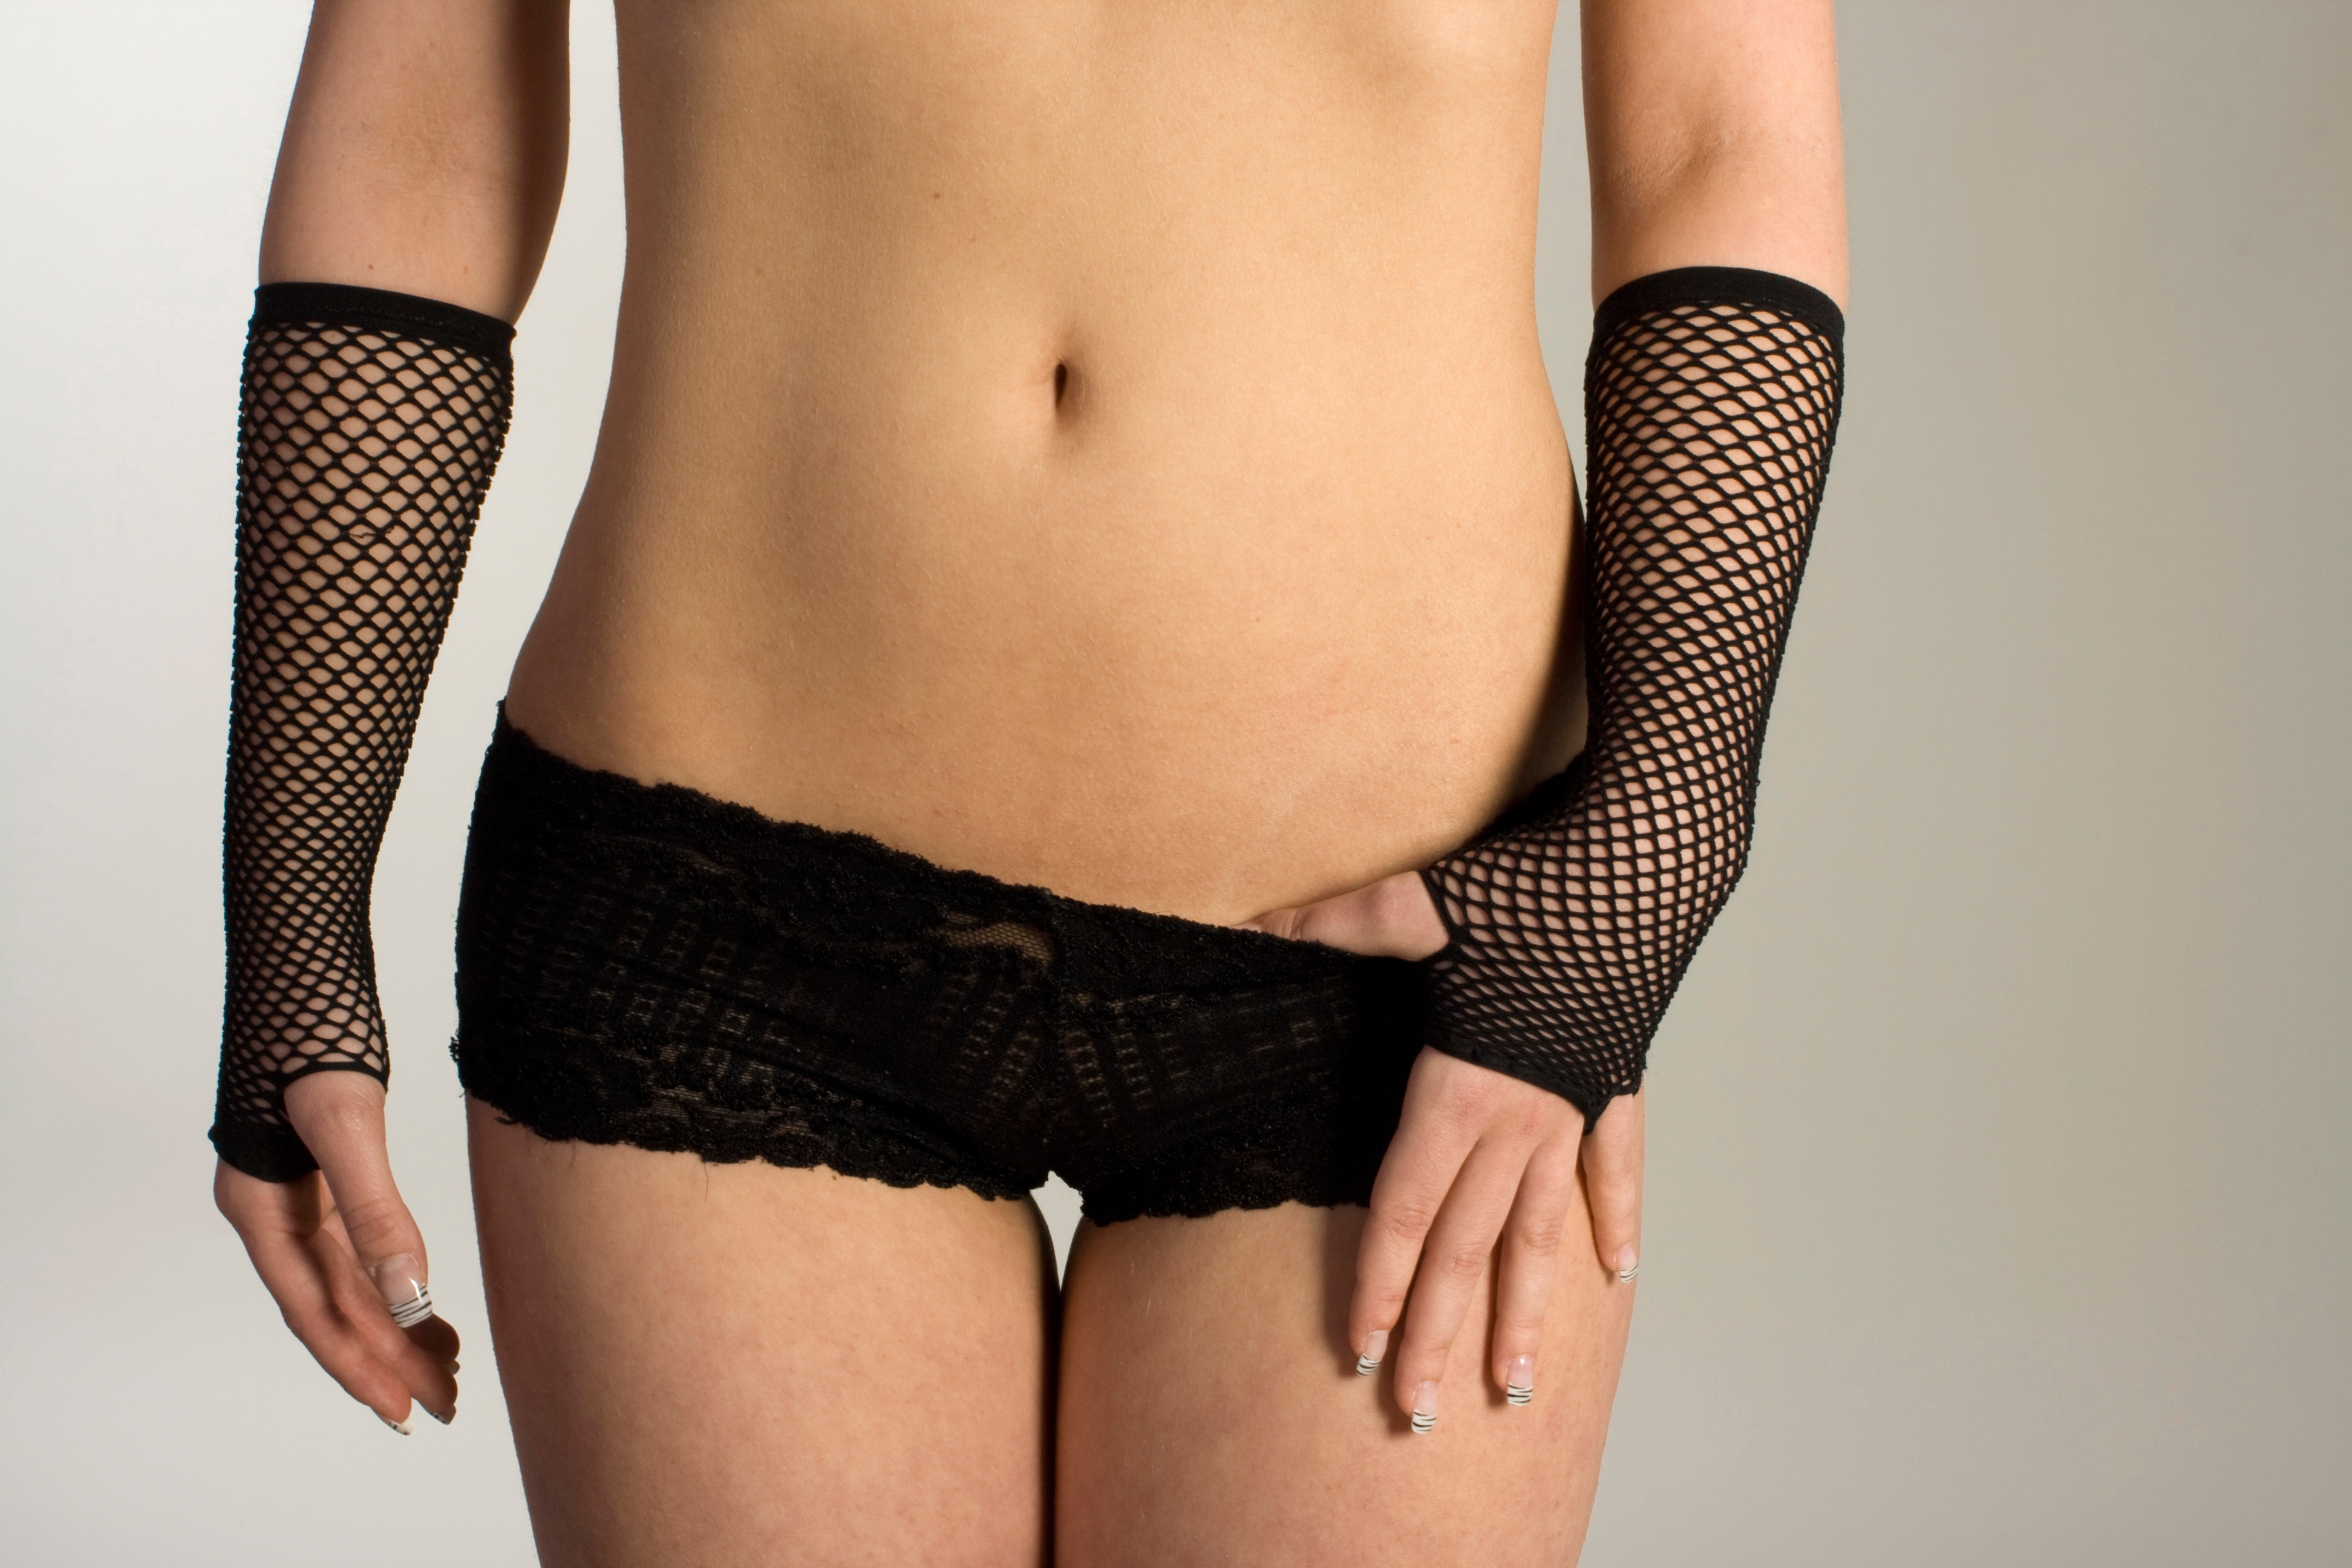
abstract, girl, woman, chair, female, leg, pattern, sitting, studio, clothing, arm, temptation, muscle, chest, human body, lingerie, art, thigh, beautiful, sexy, naked, body, underwear, femininity, young woman, act, erotic, sensual, abdomen, briefs, photo shoot, sexuality, underpants, nudes, undergarment, active undergarment, g string